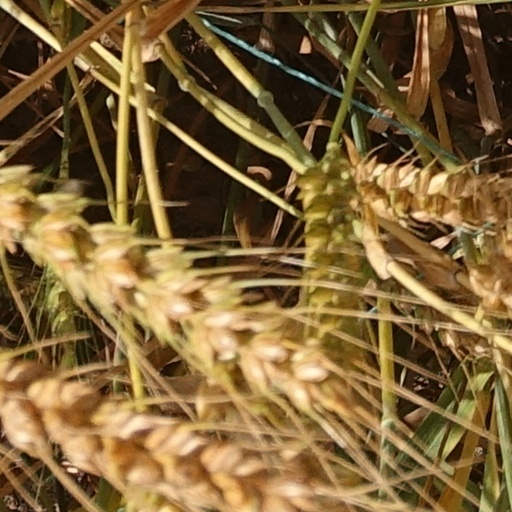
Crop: wheat